Okinawa Prefecture

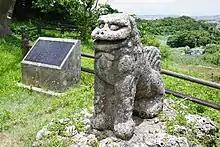
A shisa

A cultural feature of the Okinawans is the forming of "moais". A is a community social gathering and groups that come together to provide financial and emotional support through emotional bonding, advice giving, and social funding. This provides a sense of security for the community members and as mentioned in the Blue Zone studies, may have been a contributing factor to the longevity of its people. However, in recent decades Okinawans' life expectancy has fallen significantly (also bringing into question the general validity of the 'Blue Zones' denominaton), which often has been blamed on cultural influence from the rest of Japan, as well as foreign influences on Okinawans' lifestyle.